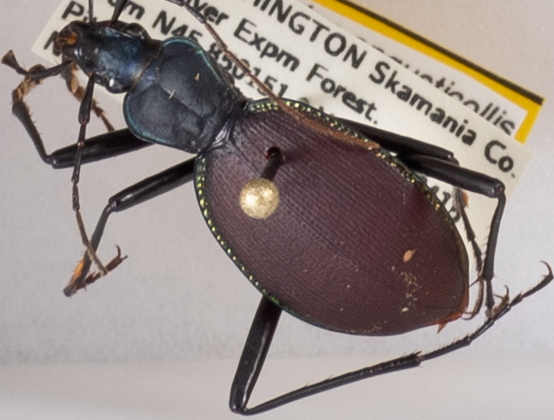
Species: Scaphinotus angusticollis
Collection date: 2018-09-11
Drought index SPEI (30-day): -0.546
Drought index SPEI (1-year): -0.27
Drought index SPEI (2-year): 0.612